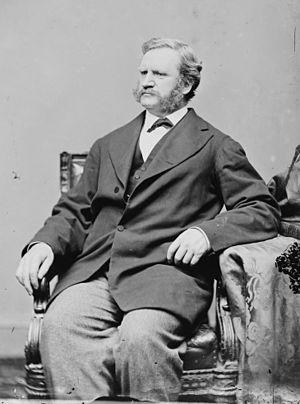
George Washington Morgan est un brigadier général de l'Union. Il est enterré à Mount Vernon, État de l'Ohio.